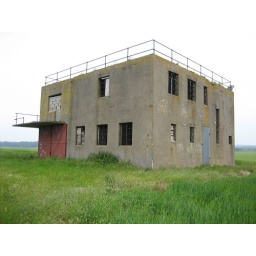
The Dallachy control tower - sitting in a field in Scotland